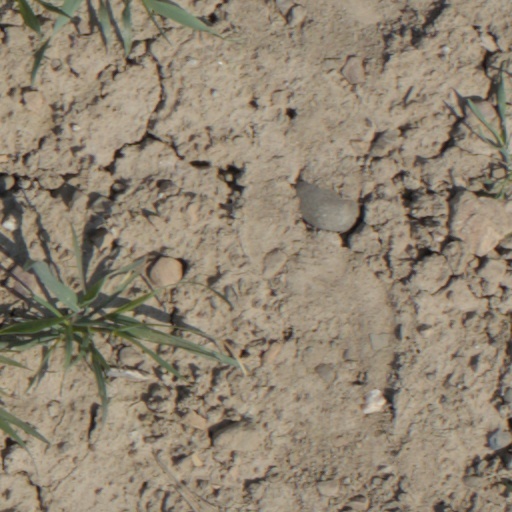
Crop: wheat